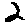
Label: 2